Khyber Pakhtunkhwa

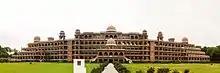
University of Peshawar

Khyber Pakhtunkhwa has the third largest provincial economy in Pakistan. Khyber Pakhtunkhwa's share of Pakistan's GDP has historically comprised 10.5%, although the province accounts for 11.9% of Pakistan's total population. The part of the economy that Khyber Pakhtunkhwa dominates is forestry, where its share has historically ranged from a low of 34.9% to a high of 81%, giving an average of 61.56%. Currently, Khyber Pakhtunkhwa accounts for 10% of Pakistan's GDP, 20% of Pakistan's mining output and, since 1972, it has seen its economy grow in size by 3.6 times.